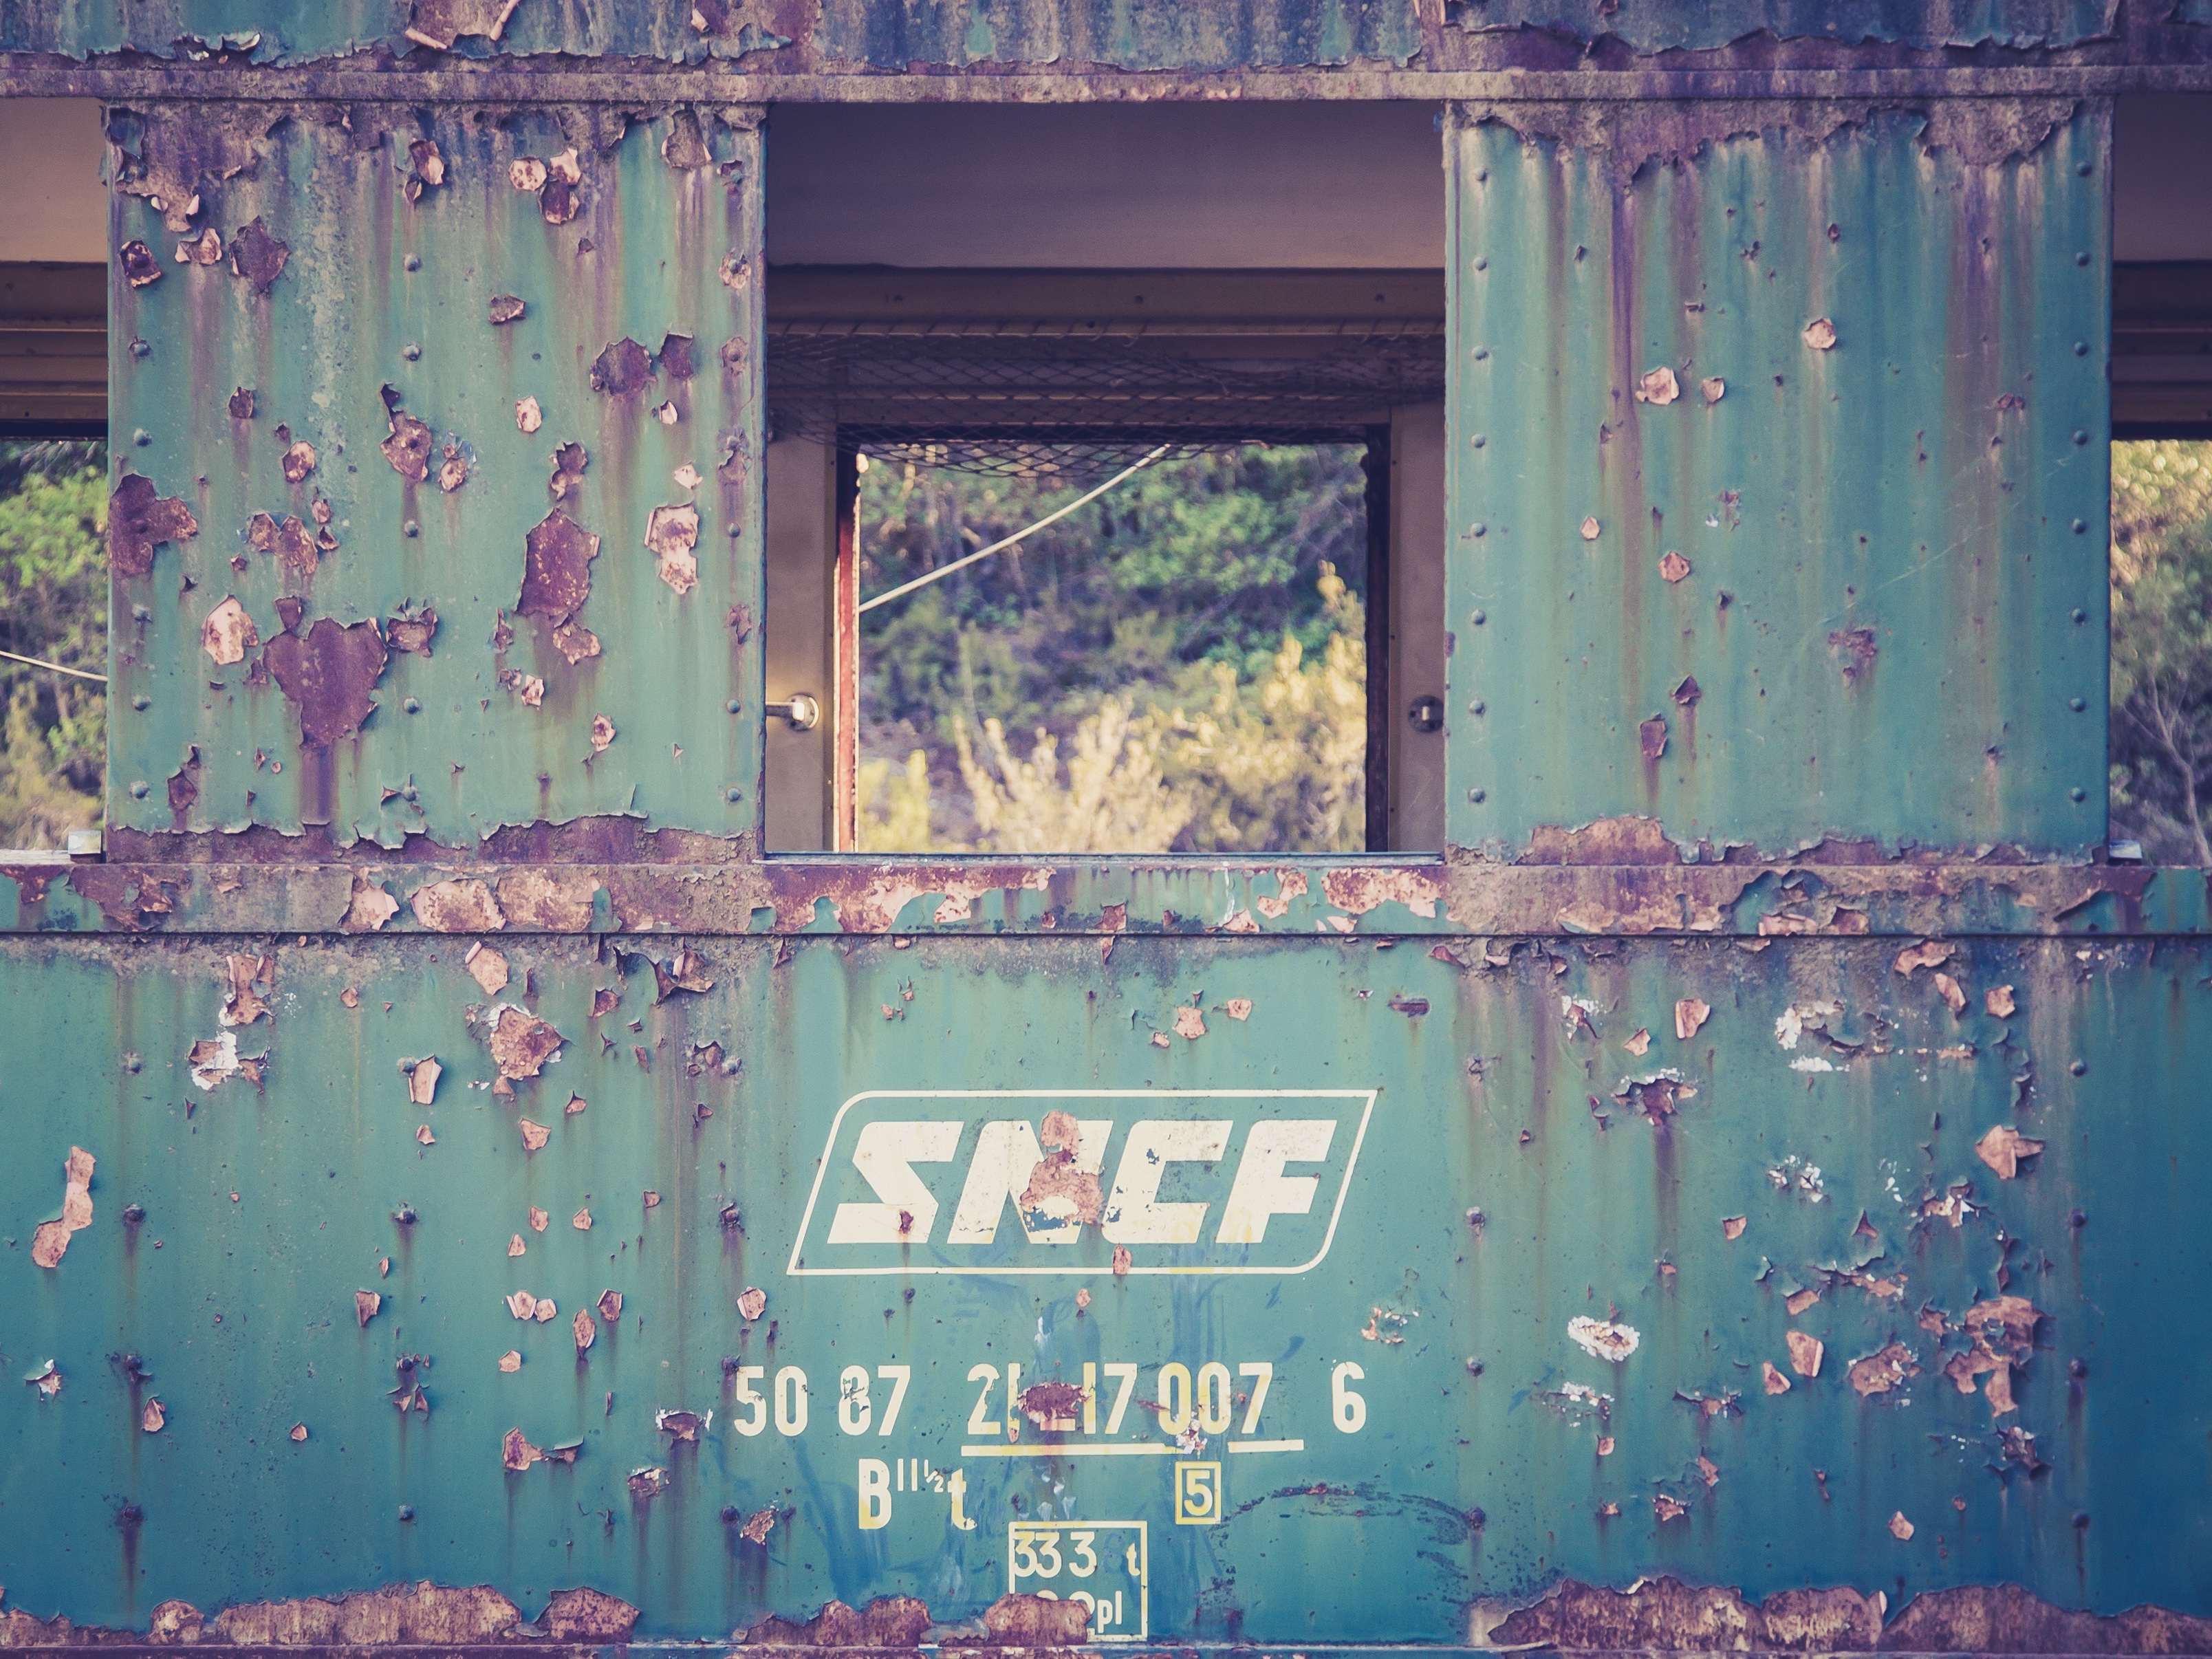
wall, color, blue, interior design, art, urban area